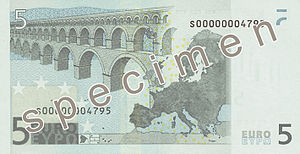
Eurosedler / Beskrivelse af eurosedlerne
€5 bagside
Euro er den fælles valuta i 19 af EU's medlemsstater. Euro blev etableret som en elektronisk valuta 1. januar 1999, og eurosedler og euromønter blev sat i cirkulation 1. januar 2002.